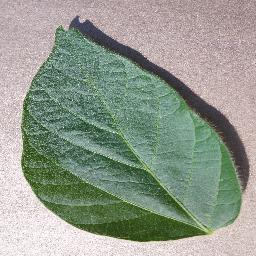
Label: Soybean___healthy